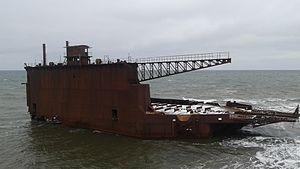
Le Duke of Connaught est une cale sèche construite en 1912 en Angleterre. Elle fut opérée par la compagnie Canadian Vickers dans le Port de Montréal. Le 22 novembre 1988, alors qu'elle était remorquée en direction de Sydney, afin d'y être démontée, une tempête cause une rupture du câble de remorquage. La cale sèche est sectionnée en deux durant sa dérive et ses parties s'échouent finalement peu de temps après sur le rivage des Îles-de-la-Madeleine. Les Madelinots surnomment ces deux épaves «gabares».